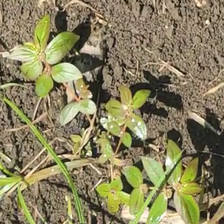
Weed species: Choti_dudhi_(Euphorbia_hirta)